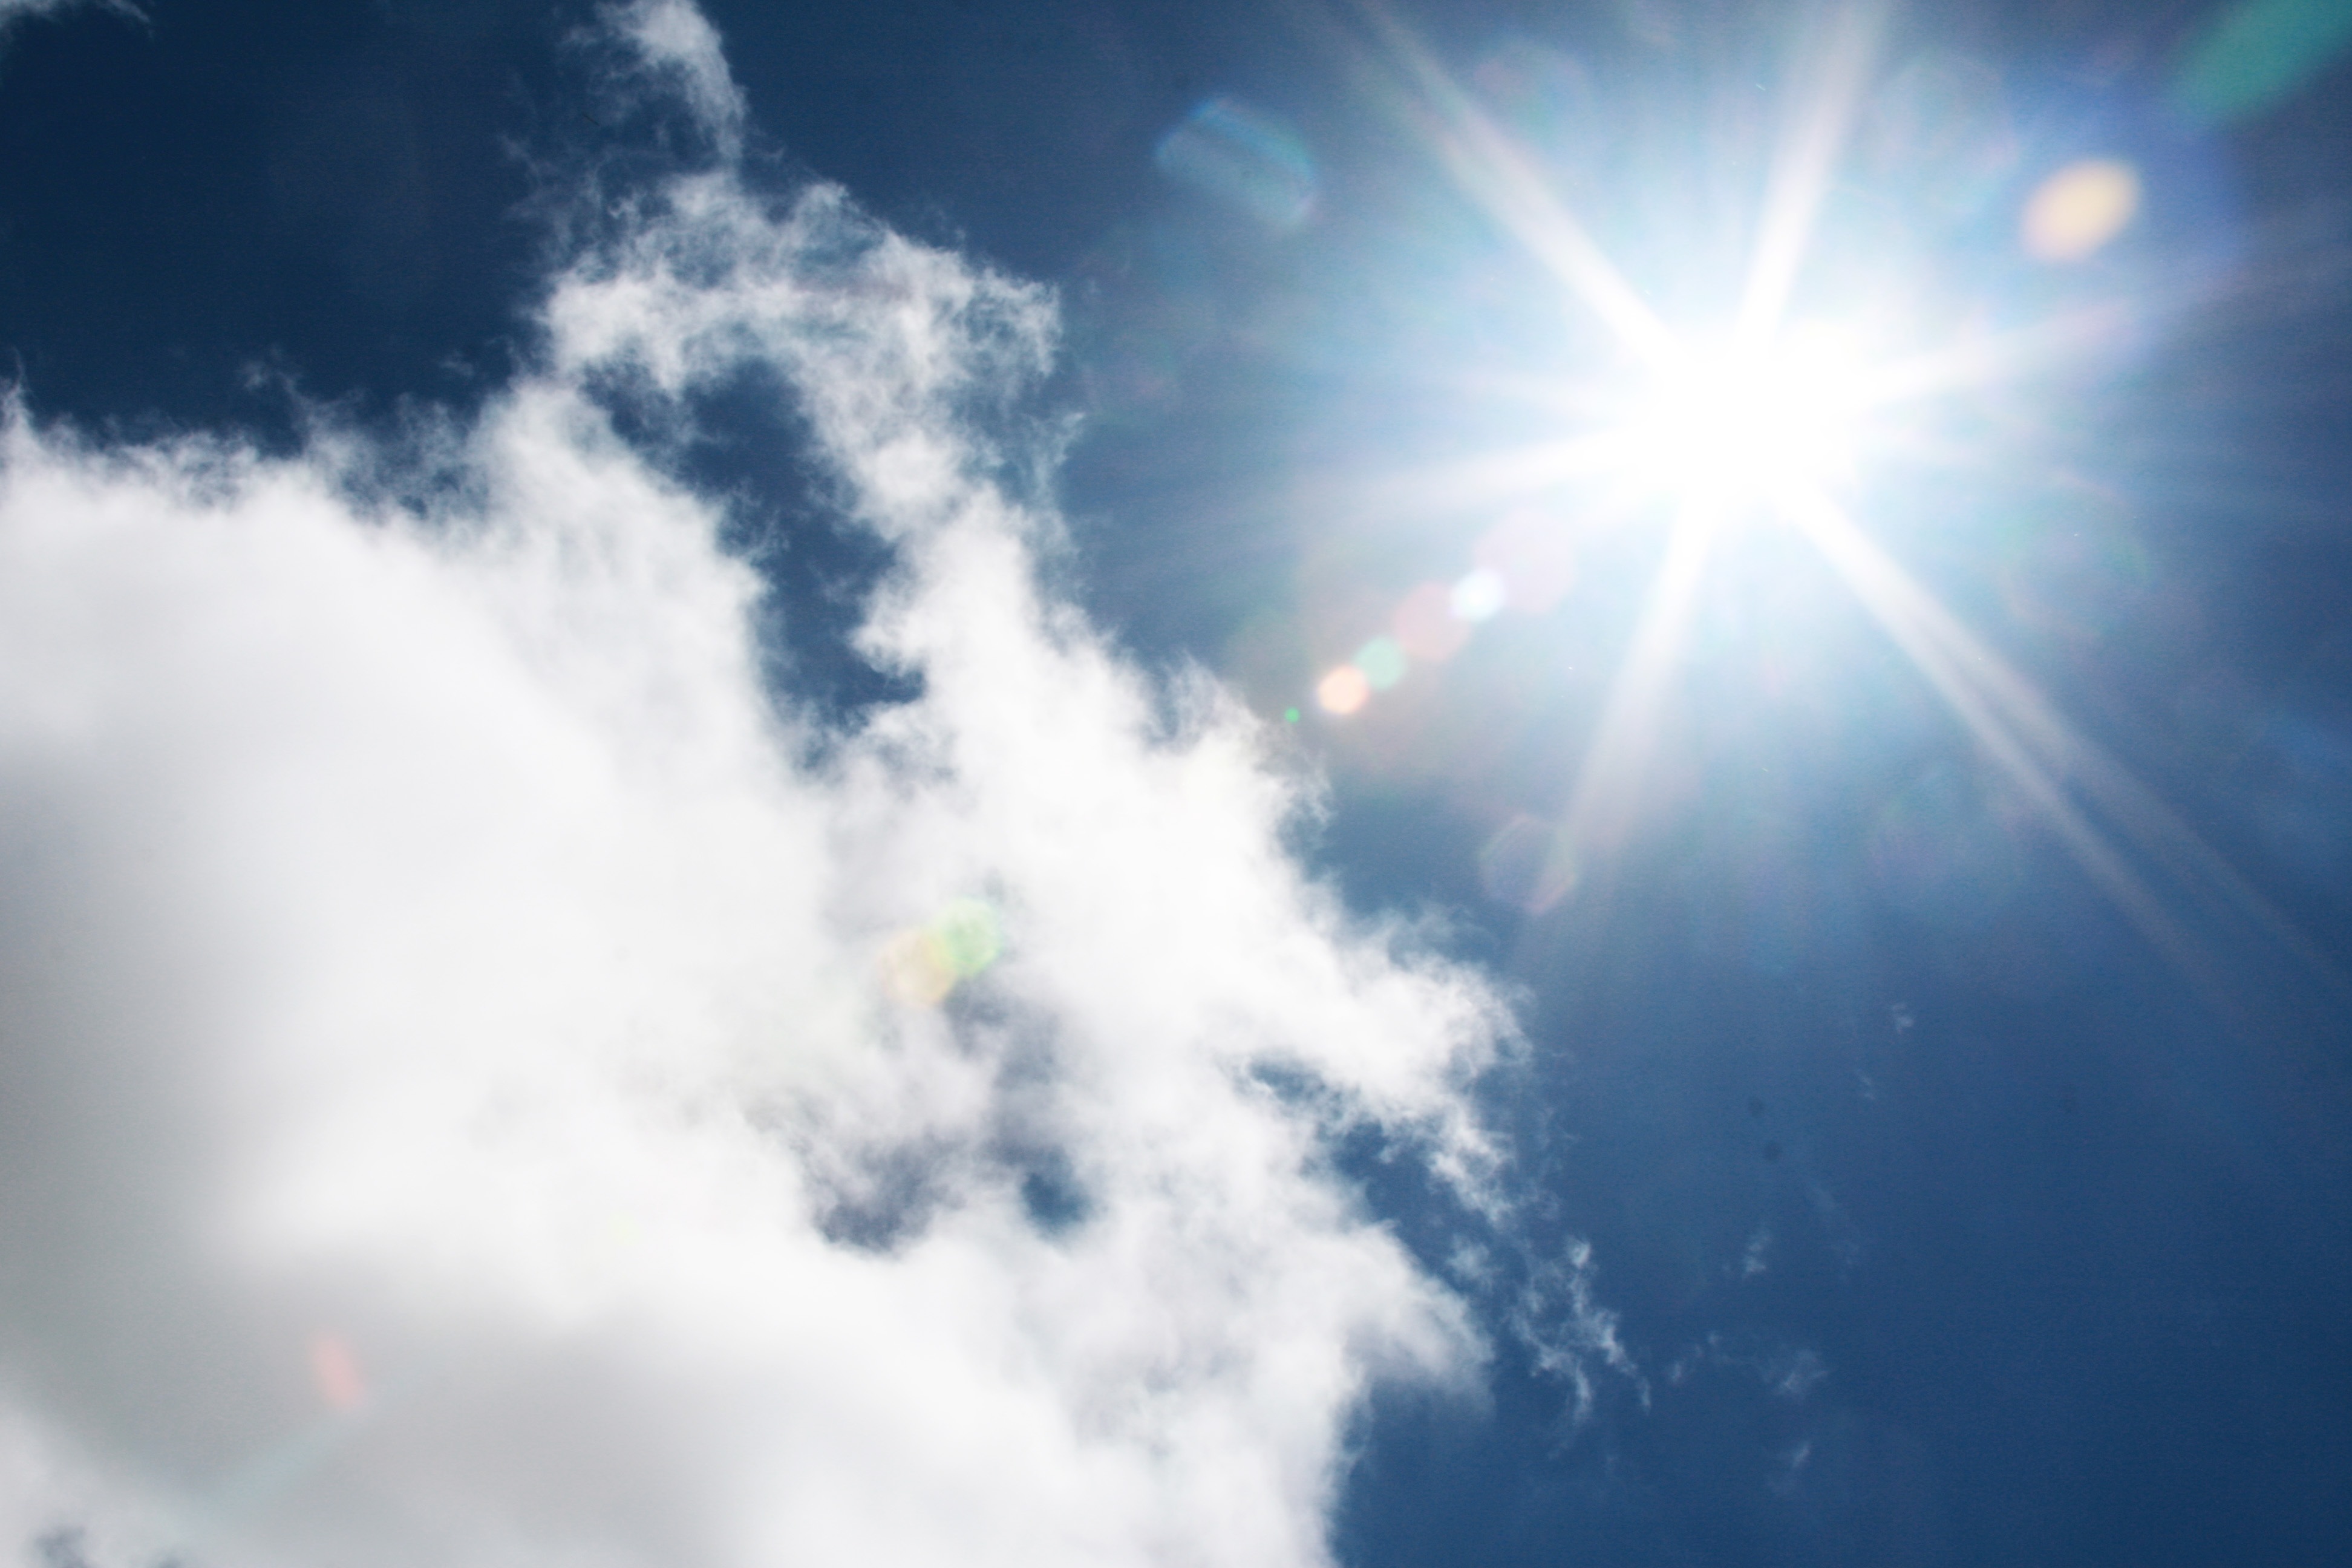
nature, light, cloud, sky, sun, sunlight, air, view, atmosphere, daytime, high, fluffy, heaven, weather, sunburst, cloudscape, lens flare, bright, astronomical object, meteorological phenomenon, atmosphere of earth